Curt Flood

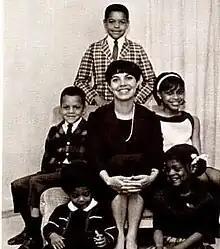
Flood's first wife Beverly with their children: Debbie (right), Gary (standing), Shelly (lower right), Scott (lower left), and Curt Jr. (left)

Flood was married twice. His first marriage was to Beverly Collins from 1959 until 1966, and together they had five children. Flood later married actress Judy Pace in 1986, whom he had met in the 1960s (Pace, recently divorced, had been married to actor Don Mitchell for the previous 13 years). They remained married until Flood's death (10 years).